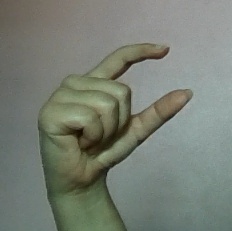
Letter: dal